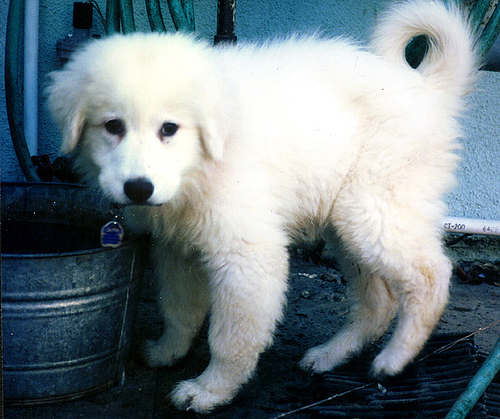
Animal: dog
Breed: great_pyrenees